Dhruva (2016 film)

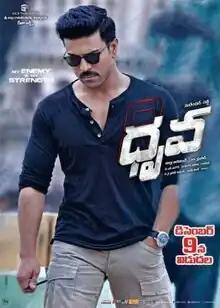
Theatrical release poster

Dhruva is a 2016 Indian Telugu-language action thriller film directed by Surender Reddy and produced by Allu Aravind under his banner Geetha Arts. A remake of the Tamil film "Thani Oruvan" (2015), it follows Dhruva, an IPS officer who wants to arrest Siddharth Abhimanyu, a wealthy scientist, who uses secret medical and illegal practices for profit. It stars Ram Charan in the title role alongside Aravind Swamy (who reprises his role from the original version), Rakul Preet Singh, and Navdeep in pivotal roles.